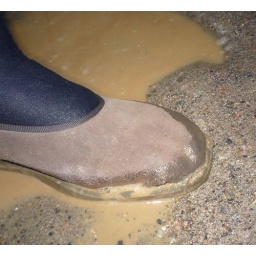
Brown suede shoes in action in muddy sand